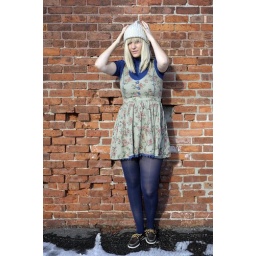
knit hat botanical beauty dress in olive blue short sleeve turtleneck blue tights brown sperrys